The Simpsons: Night of the Living Treehouse of Horror

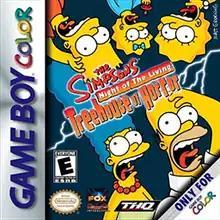
North American box art

The Simpsons: Night of the Living Treehouse of Horror is a platform game published by THQ on March 19, 2001, for the Game Boy Color. Developed by Software Creations, it is based on the "Treehouse of Horror" episodes of the animated television series "The Simpsons". The game features seven side-scrolling levels in which the player controls the members of the Simpson family. "Night of the Living Treehouse of Horror" has received average reviews from critics, with praise directed at the design.